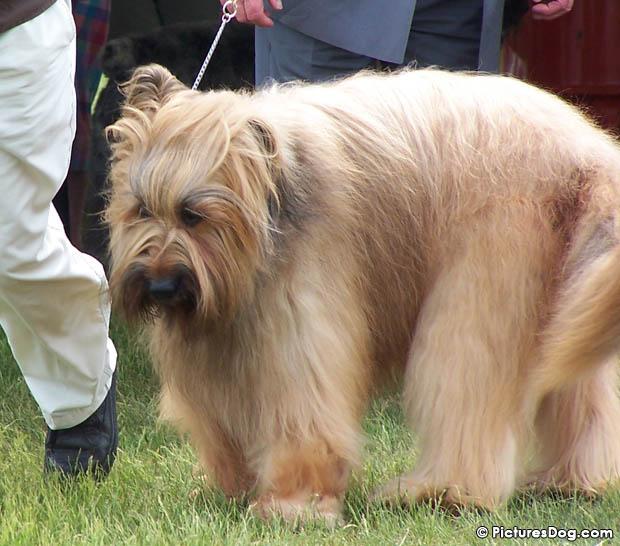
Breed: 230-n000041-briard